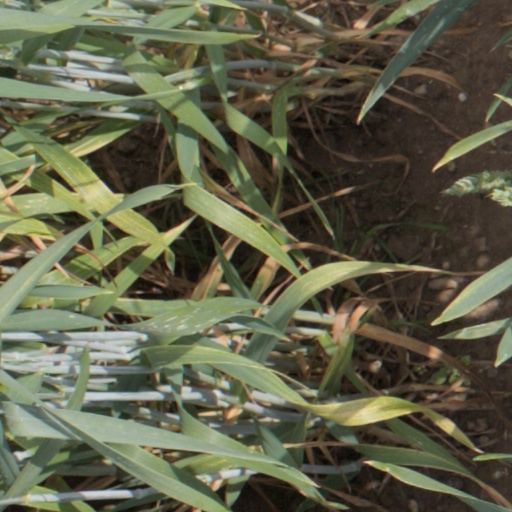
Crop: wheat